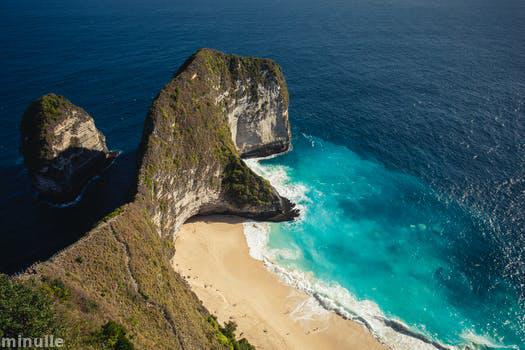
Label: Watermark